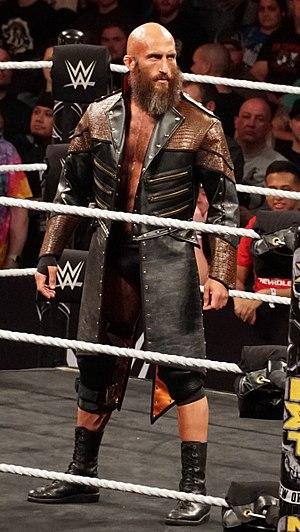
Tommaso Whitney est un catcheur américain plus connu sous le nom de Tommaso Ciampa. Il travaille actuellement à la World Wrestling Entertainment dans la division NXT.